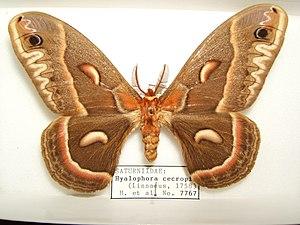
Le genre Hyalophora regroupe des lépidoptères appartenant à la famille des Saturniidae.